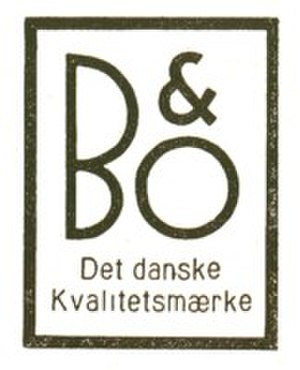
Bang & Olufsen
B&O's logo fra 1931
Bang & Olufsen er en dansk virksomhed, der designer, udvikler og markedsfører et udvalg af high-end produkter; herunder musiksystemer, højtalere, og fjernsyn, som kombinerer ny teknologi med design, kvalitet og brugervenlighed.